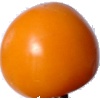
Label: Tomato Yellow 1